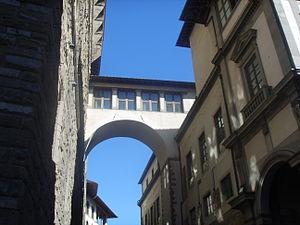
Le corridor de Vasari est le passage protégé et couvert qu'empruntaient les Médicis entre le palazzo Vecchio et le palais Pitti et qui traverse l'Arno, au-dessus du Ponte Vecchio, à Florence. Il est actuellement fermé au public.